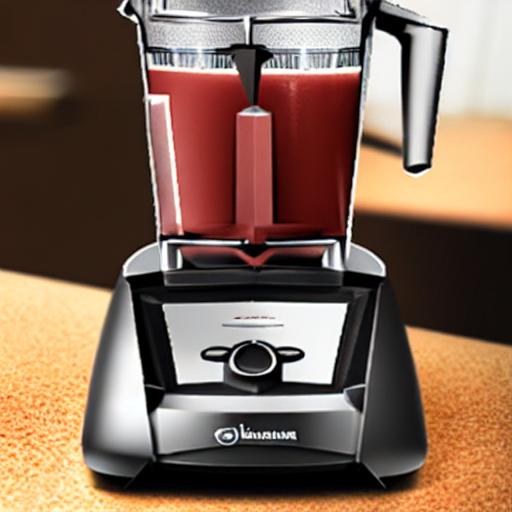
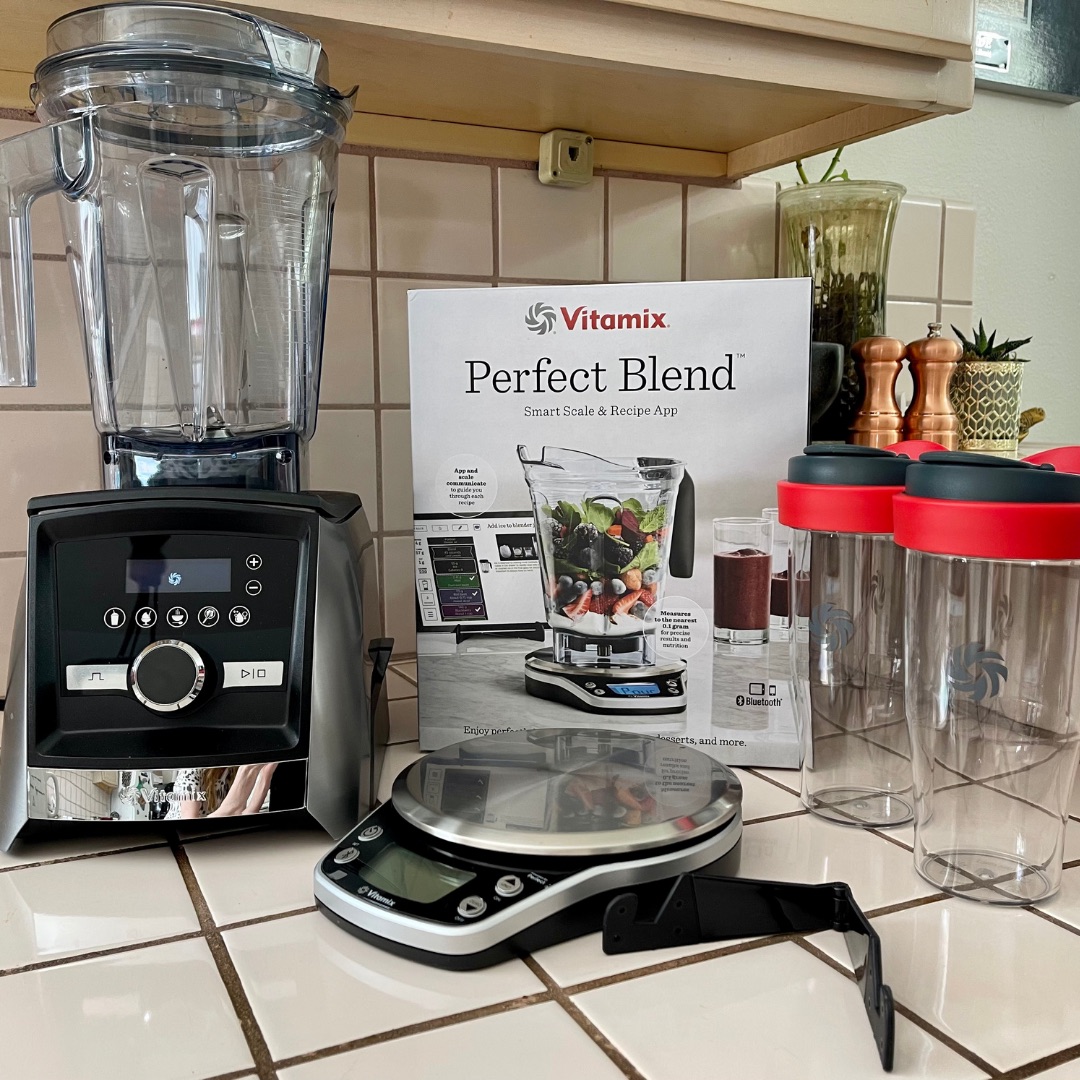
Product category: items_blender
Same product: no